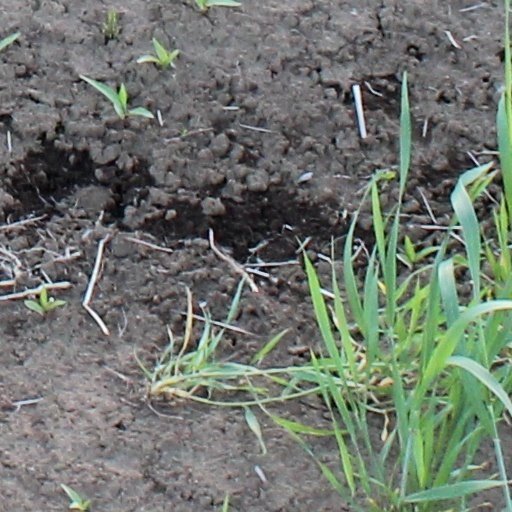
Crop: wheat